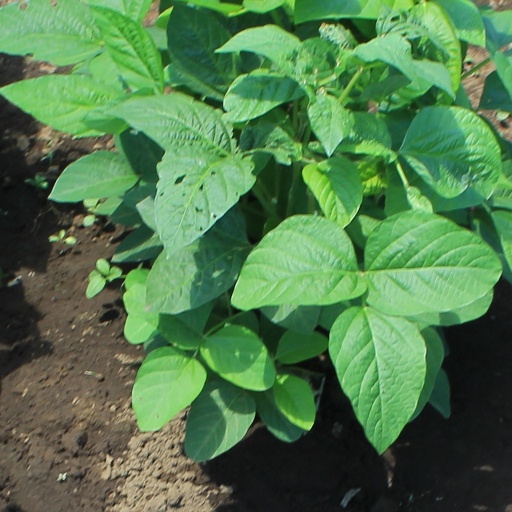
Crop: soybean